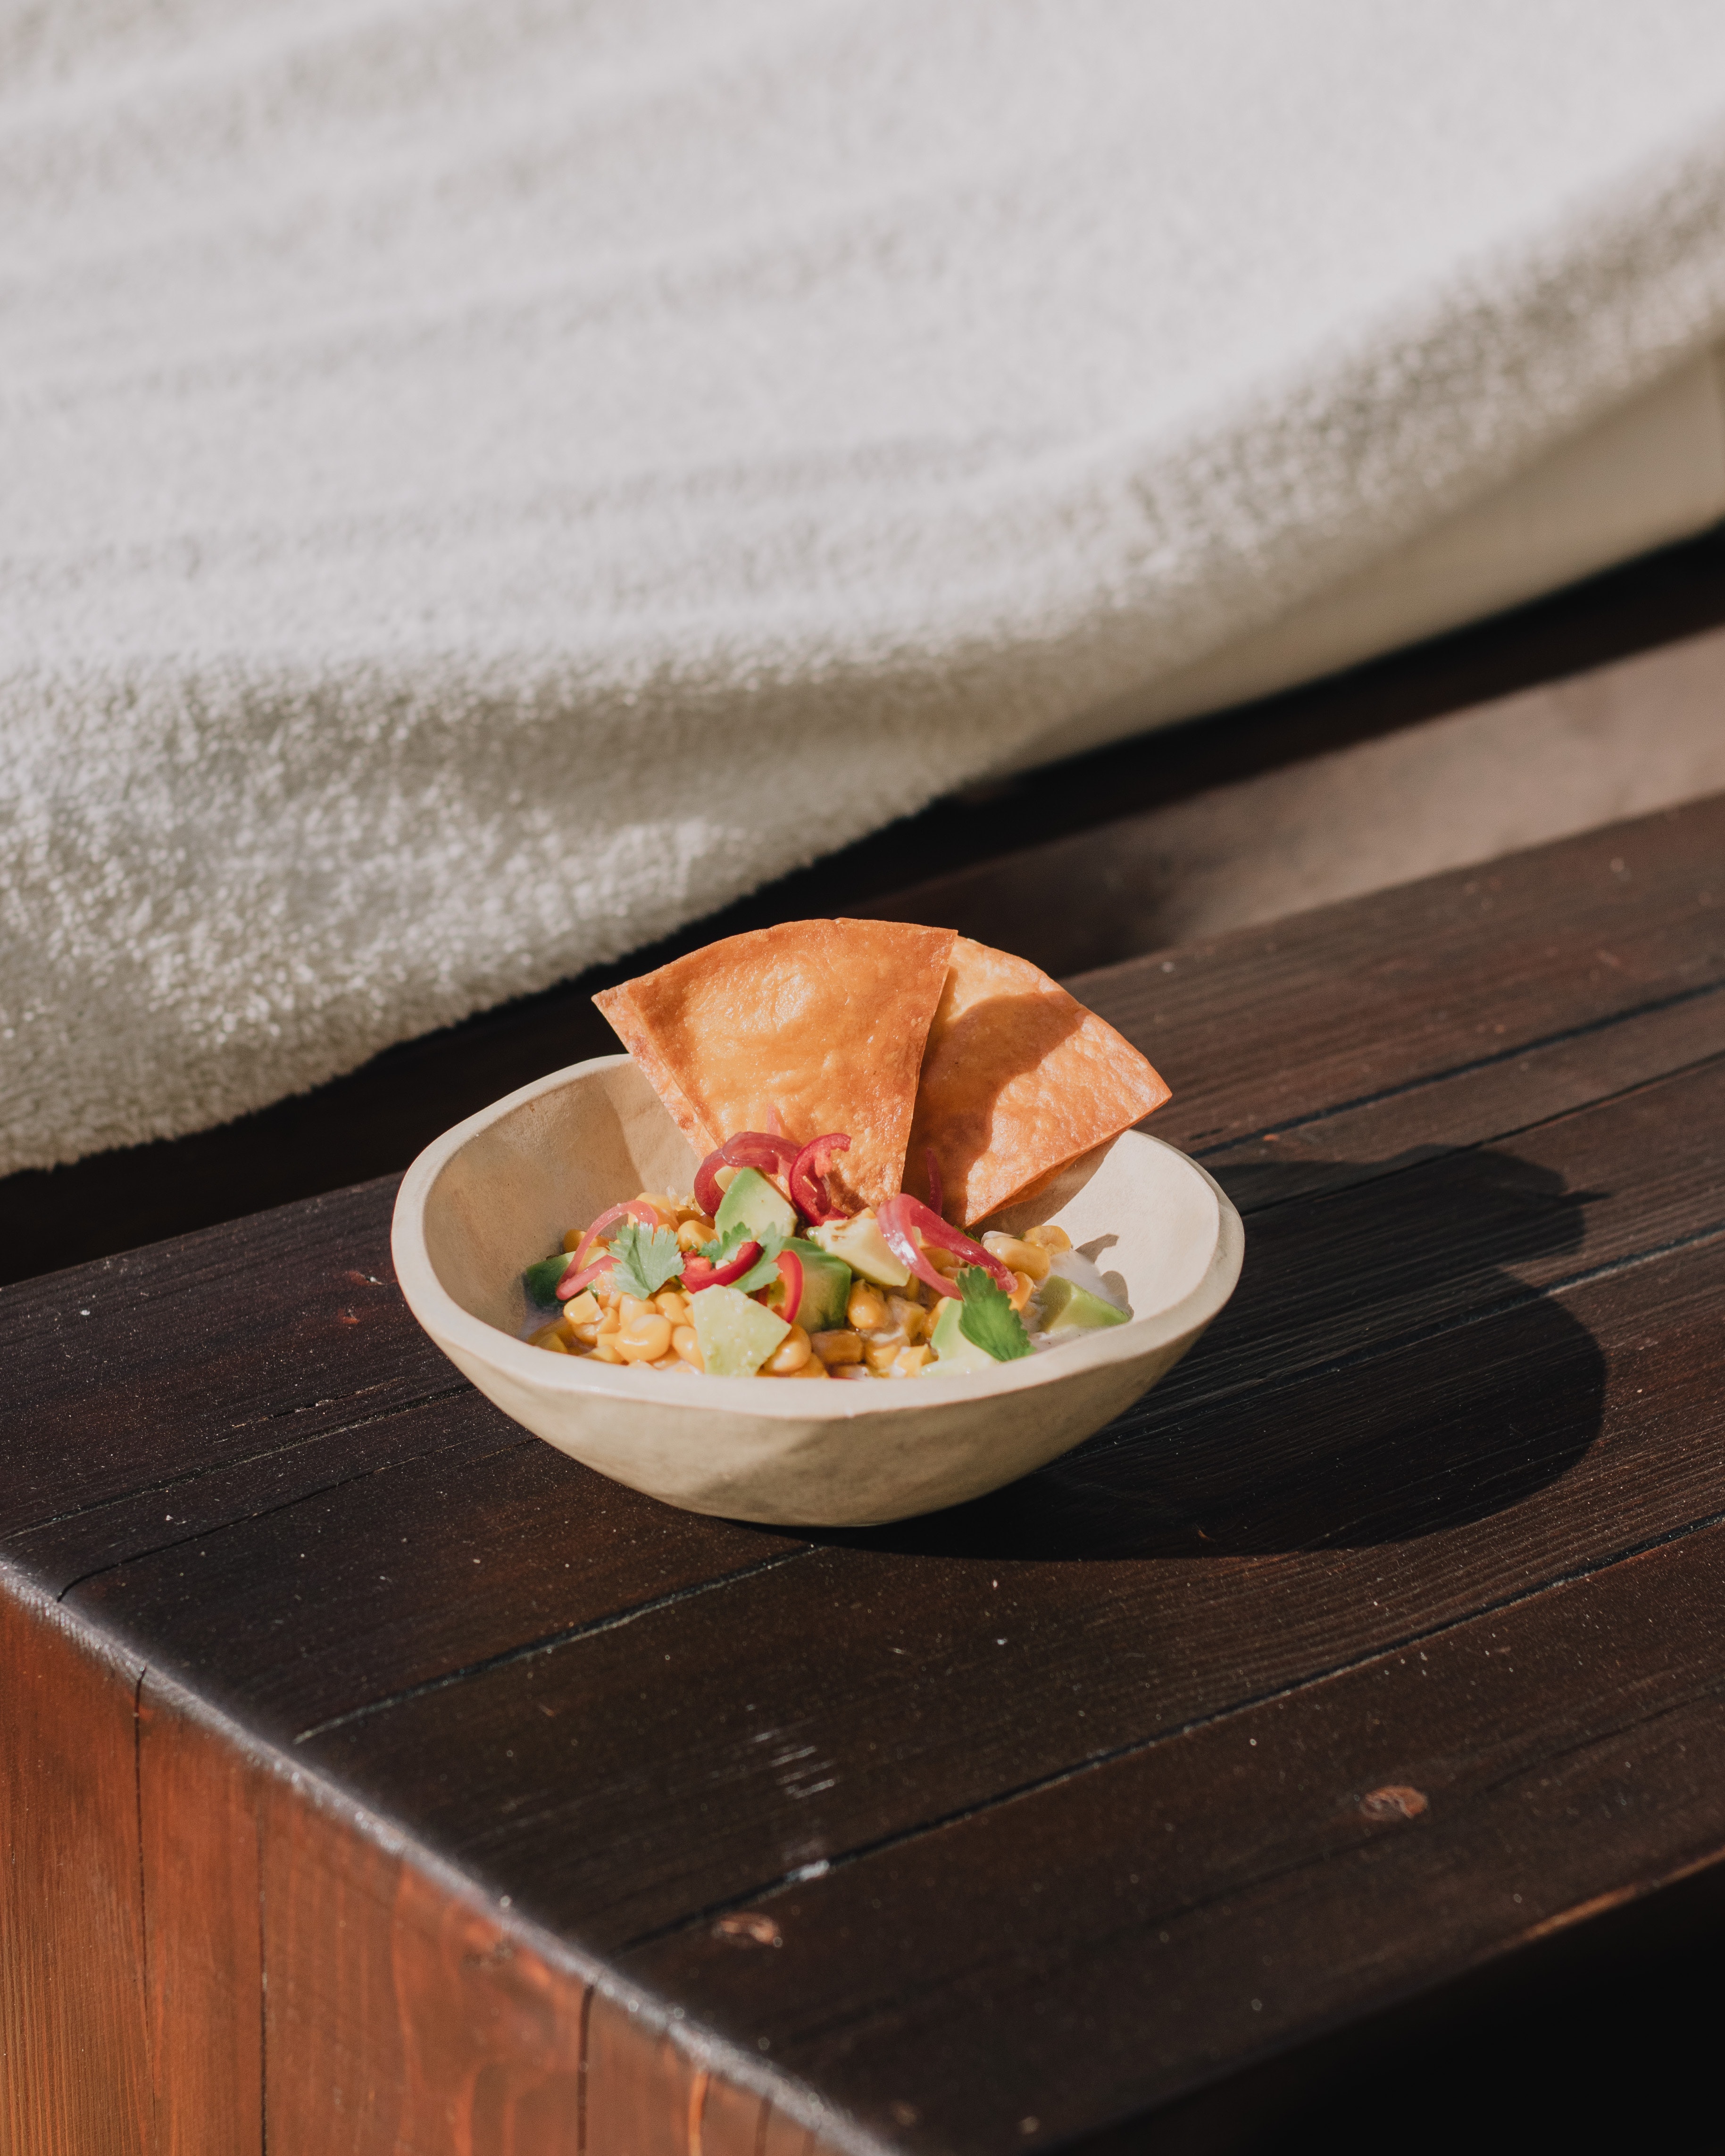
food, tableware, dishware, recipe, table, ingredient, plate, cuisine, wood, produce, serveware, dish, seafood, finger food, cooking, comfort food, dessert, fast food, culinary art, sweetness, linens, porcelain, delicacy, hors d oeuvre, meat, hardwood, la carte food, garnish, platter, bread, breakfast, snack, japanese cuisine, meal, side dish, peach